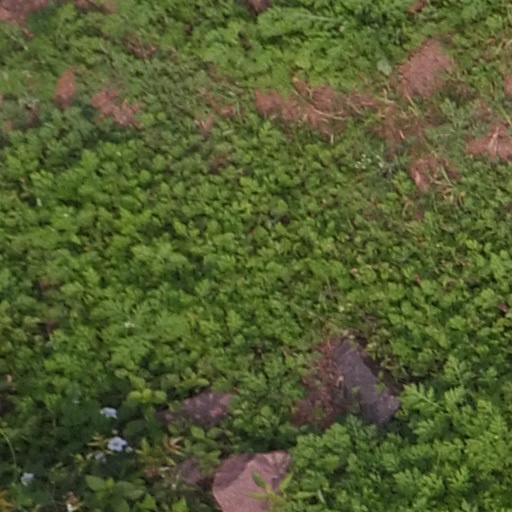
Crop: maize; corn